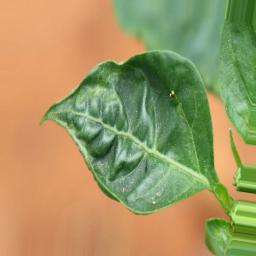
Label: mites_and_trips